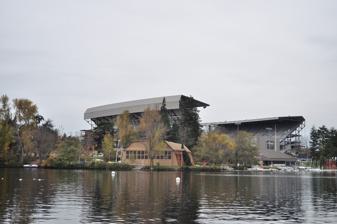
Building: ASUW Shell House
Country: United States of America
Year built: 1918
This article may need to be rewritten to comply with Wikipedia's quality standards . You can help . The talk page may contain suggestions. ( September 2022 ) Building in Seattle, Washington ASUW Shell House ASUW Shell House in the foreground of Husky Stadium, looking west from Union Bay Alternative names UW Canoe House General information Address 3655 Walla Walla Rd, Seattle, Washington 98195 Owner University of Washington The Associated Students of the University of Washington (ASUW) Shell House , also known as the UW Canoe House , is a historic building on the University of Washington campus in Seattle, Washington . The building was constructed in 1918 as a Navy seaplane hangar during World War I. It was later used as a shell house for the University of Washington men's rowing team from 1920 to 1949 and a canoe rental space until 1975. The building is located northeast of the Montlake Cut on Union Bay. The shell house was home to the famous 1936 Olympic Gold medal-winning UW Men's Rowing team until the rowing program's eventual transfer to the Conibear Shellhouse facility in 1949. It is listed on the National Register of Historic Places . In 2018, UW Recreation began campaigning for a $13 million restoration of the old shell house to shed light on its history and enrich the waterfront. History The original building was constructed in 1918. After the United States entered World War I in 1917, the University of Washington granted the government access to its campus facilities for U.S. naval training and storage. The Navy hangar was an approximately 10,500 square foot wooden structure. However, the building's naval use was rather short-lived due to the end of the war that year, and the Navy gave ownership of the hangar to the University. Rather than demolishing the hangar, the University chose to repurpose the building as the ASUW Shell House. The Shell House's convenient waterfront location was perfect for storing and transporting the crew team's rowing shells to both competition and practice on Lake Washington. The Shell House was also partially transformed into a workshop for George Yeoman Pocock , the renowned boatbuilder who previously built pontoons for the Boeing company. Pocock constructed racing shells at this location until 1949. His designs were commissioned by university crew teams across the nation. View from the Montlake Cut The UW men's varsity eight won the gold medal at the 1936 Summer Olympics in Berlin . This feat is further detailed in Daniel James Brown's novel The Boys in the Boat , which includes information about the team's use of Pocock shells built in the ASUW Shell House. UW Canoe House In 1949, the UW crew team transferred its operations to the newly built Conibear Shellhouse. The ASUW Shell House became the Canoe House after renovations to the interior. George and Cora Leis operated the canoe rental space until 1956; it remained a rental option for UW affiliates until 1972. The Washington Yacht Club, UW's Student-run Sailing Club, was established in 1948 and has used part of the Shell House as a storage space for the last 73 years. In 1958, the Lake Washington Rowing Club began using the Canoe House to store its boats. Six years later, George Pocock relocated his business off campus, and in 1969, the newly revived UW women's rowing program took over the Shell House. In 2018, the ASUW Shell House was designated as a landmark by Seattle's Landmarks Preservation Board . It was also listed on the National Register of Historic Places in 1975. It was the first Seattle Landmark on the University of Washington Campus. After canoe rentals transferred to the Waterfront Activities Center in 1976, the building was left dormant and unused. It wasn't until the release of The Boys in the Boat and a campaign by the University's Recreation department in 2018 that the Shell House became recognized by the public for its rich history. UW currently offers "Boys of '36" tours of both the ASUW Shell House and the Conibear Shellhouse. The University set in motion its efforts to renovate the ASUW Shell House by 2021 and "bring long overdue attention to [the] entire waterfront." References